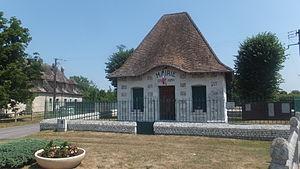
Herqueville (Eure) - Mairie
Le domaine Louis Renault est un ancien domaine agricole créé, puis développé, de 1906 à 1944, par l'industriel Louis Renault. Composé de vastes terres agricoles et de nombreux édifices tels que châteaux et fermes, cet ensemble se répartit sur 1 700 hectares au sein des communes de Andé, Connelles, Daubeuf-près-Vatteville, Herqueville, Muids et Porte-Joie, dans le département de l'Eure en région Normandie.
Herqueville est une commune française située dans le département de l'Eure en région Normandie.